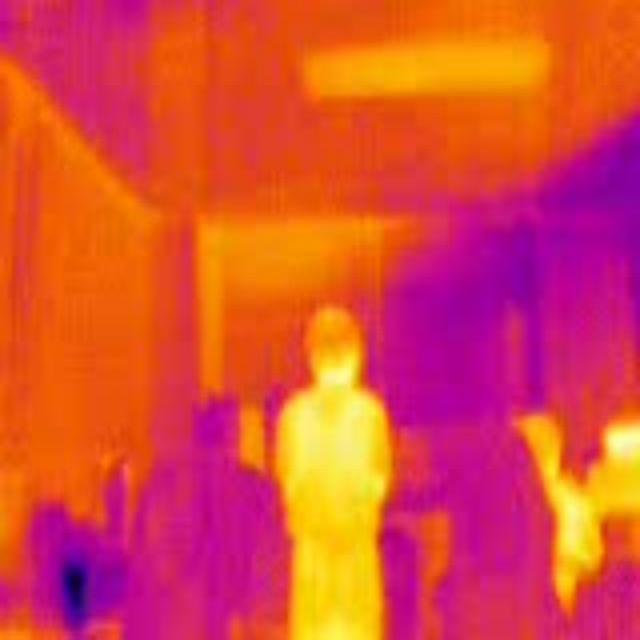
Detected objects:
label: person
label: person